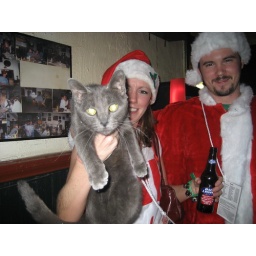
the really cute kitty in the bar